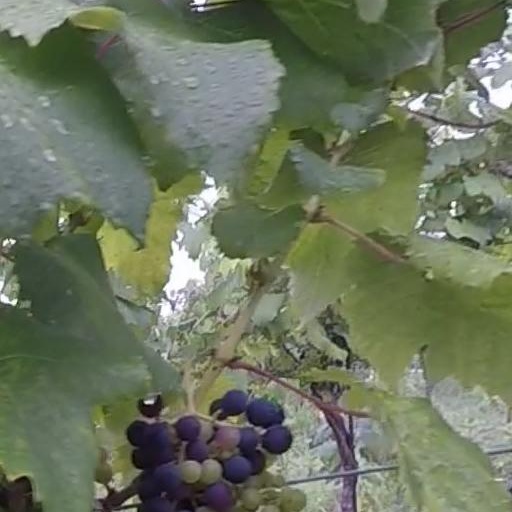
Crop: grape